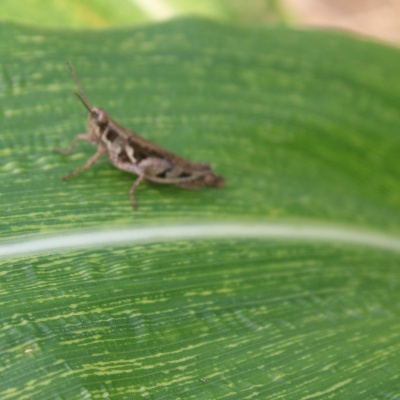
Crop: Maize
Condition: grasshoper